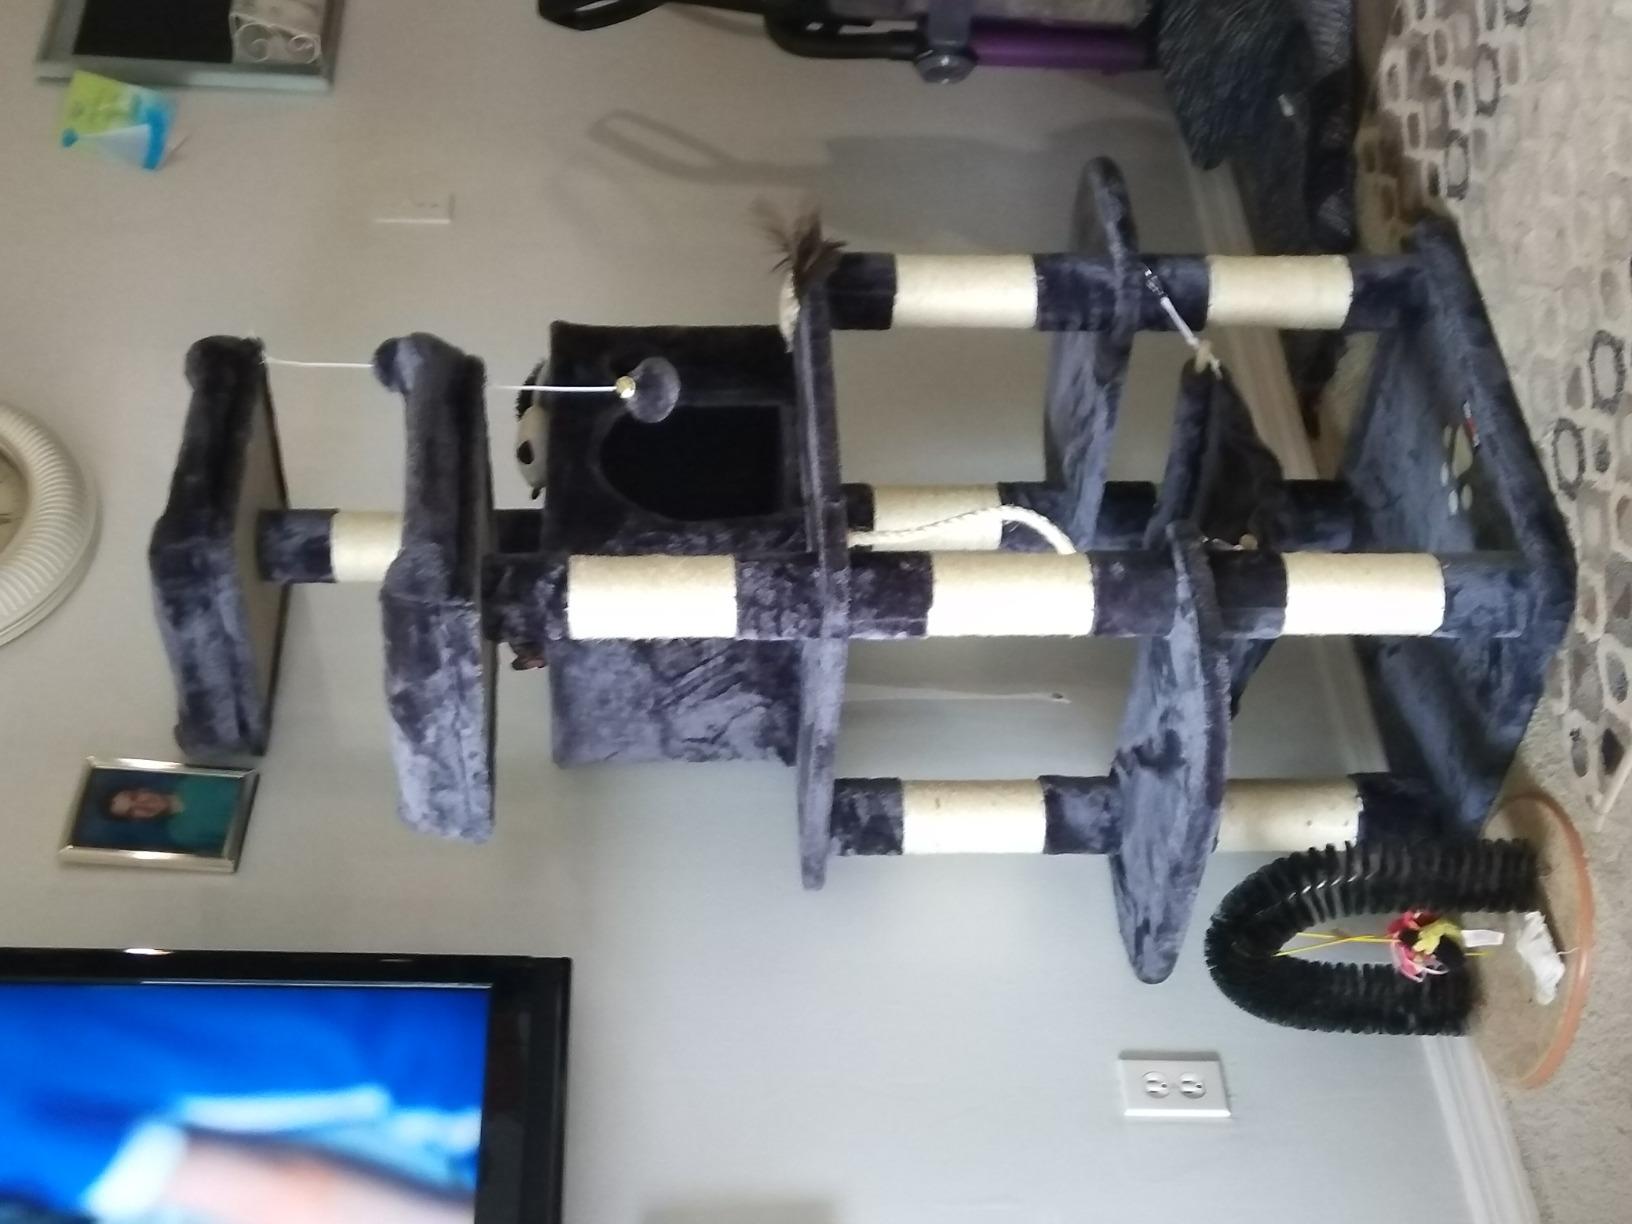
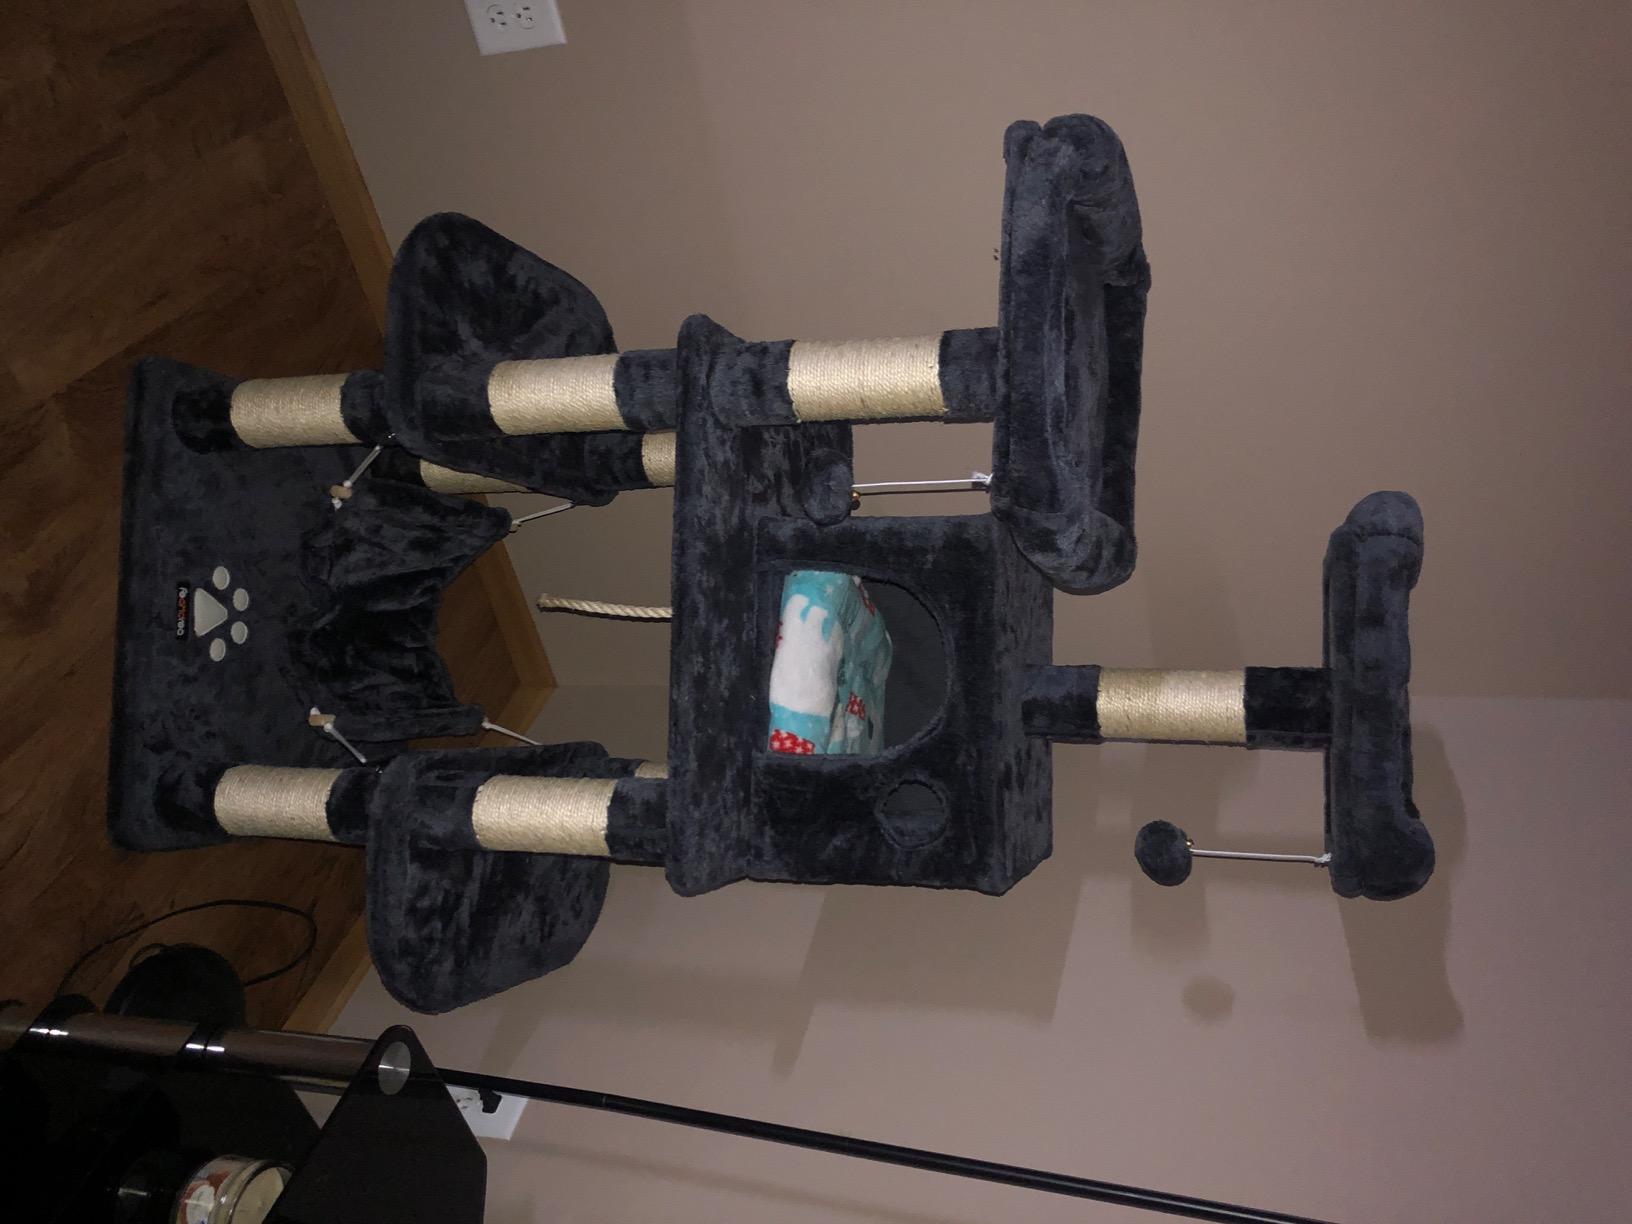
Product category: items_cat tree
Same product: yes